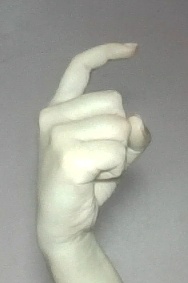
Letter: ra